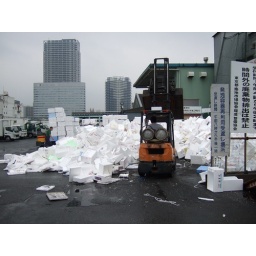
This was taken at the fish market in Tokyo